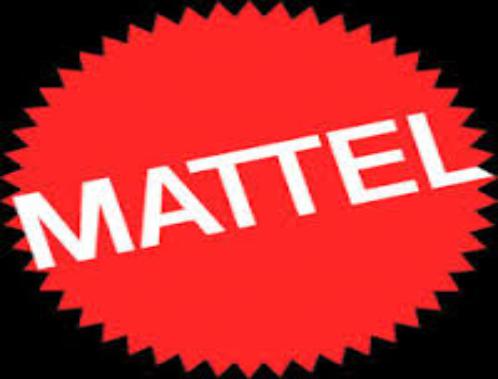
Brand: Mattel
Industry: Leisure